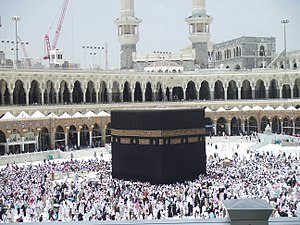
Al-Haram-moskeen
Al-Haram-moskeen
Al-Haram-moskeen er en stor moské omkring Ka'baen i Mekka i Saudi-Arabien. Her samles muslimske pilgrimme fra hele verden under hajjtiden.